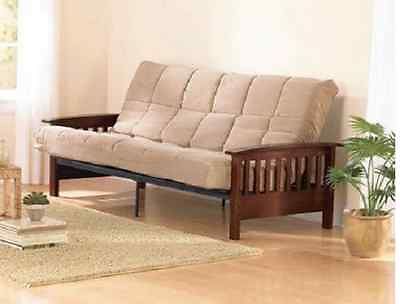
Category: sofa